Energy Flash

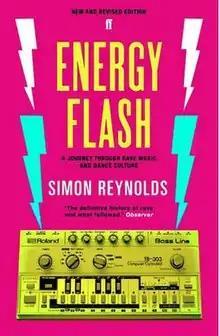

Energy Flash: A Journey Through Rave Music and Dance Culture is a book by English music journalist Simon Reynolds which chronicles the development of dance and rave music from the mid-1980s to the early 2000s. The book was published in the United States under the title Generation Ecstasy: Into the World of Techno and Rave Culture.